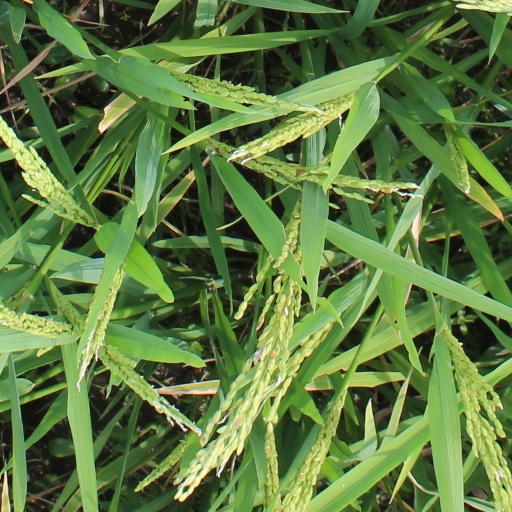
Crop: rice